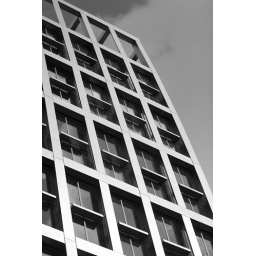
building on london wall near the barbican.